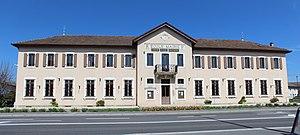
Mairie de Sciez.
Sciez est une commune française du Chablais savoyard dans le département de la Haute-Savoie.